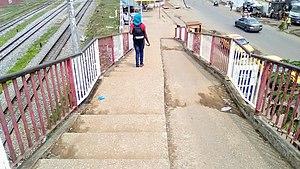
Les handicapés se déplaçant par les fauteuils roulants sont désormais pris en compte dans l'aménagement des voies d'accès à certains endroits. This is an image with the theme ""Africa on the Move or Transport"" from: Cameroon"
Un plan incliné est une surface plane rigide qui est inclinée par rapport à l'horizontale.